Hitoshi Sakimoto

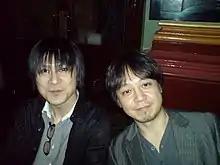
Yasunori Mitsuda and Sakimoto in 2007

Sakimoto has made numerous appearances at video game concerts that have performed his compositions. He, along with Yoko Shimomura and Michael Salvatori, were special guests at a July 2006 "Play! A Video Game Symphony" event at the Orchestra Hall in Detroit. He has developed a strong relationship with the Australian-based Eminence Symphony Orchestra. Sakimoto and Yasunori Mitsuda made guest appearances at their "Passion" event in December 2006. In April 2007, he appeared at Eminence's "A Night in Fantasia 2007: Symphonic Games Edition", which featured three of his compositions. Sakimoto and Mitsuda collaborated with Eminence in July the same year to create "Destiny: Reunion", a concert held exclusively in Japan. Eminence released "Passion" (2006) and "Destiny: Dreamer's Alliance" (2007), two studio recorded albums that feature various compositions from the Passion and Destiny: Reunion concerts respectively. "Penelo's Theme" from "Final Fantasy XII" and a medley of pieces from "Final Fantasy Tactics A2" were played at the "Fantasy Comes Alive" concert in Singapore in April 2010.